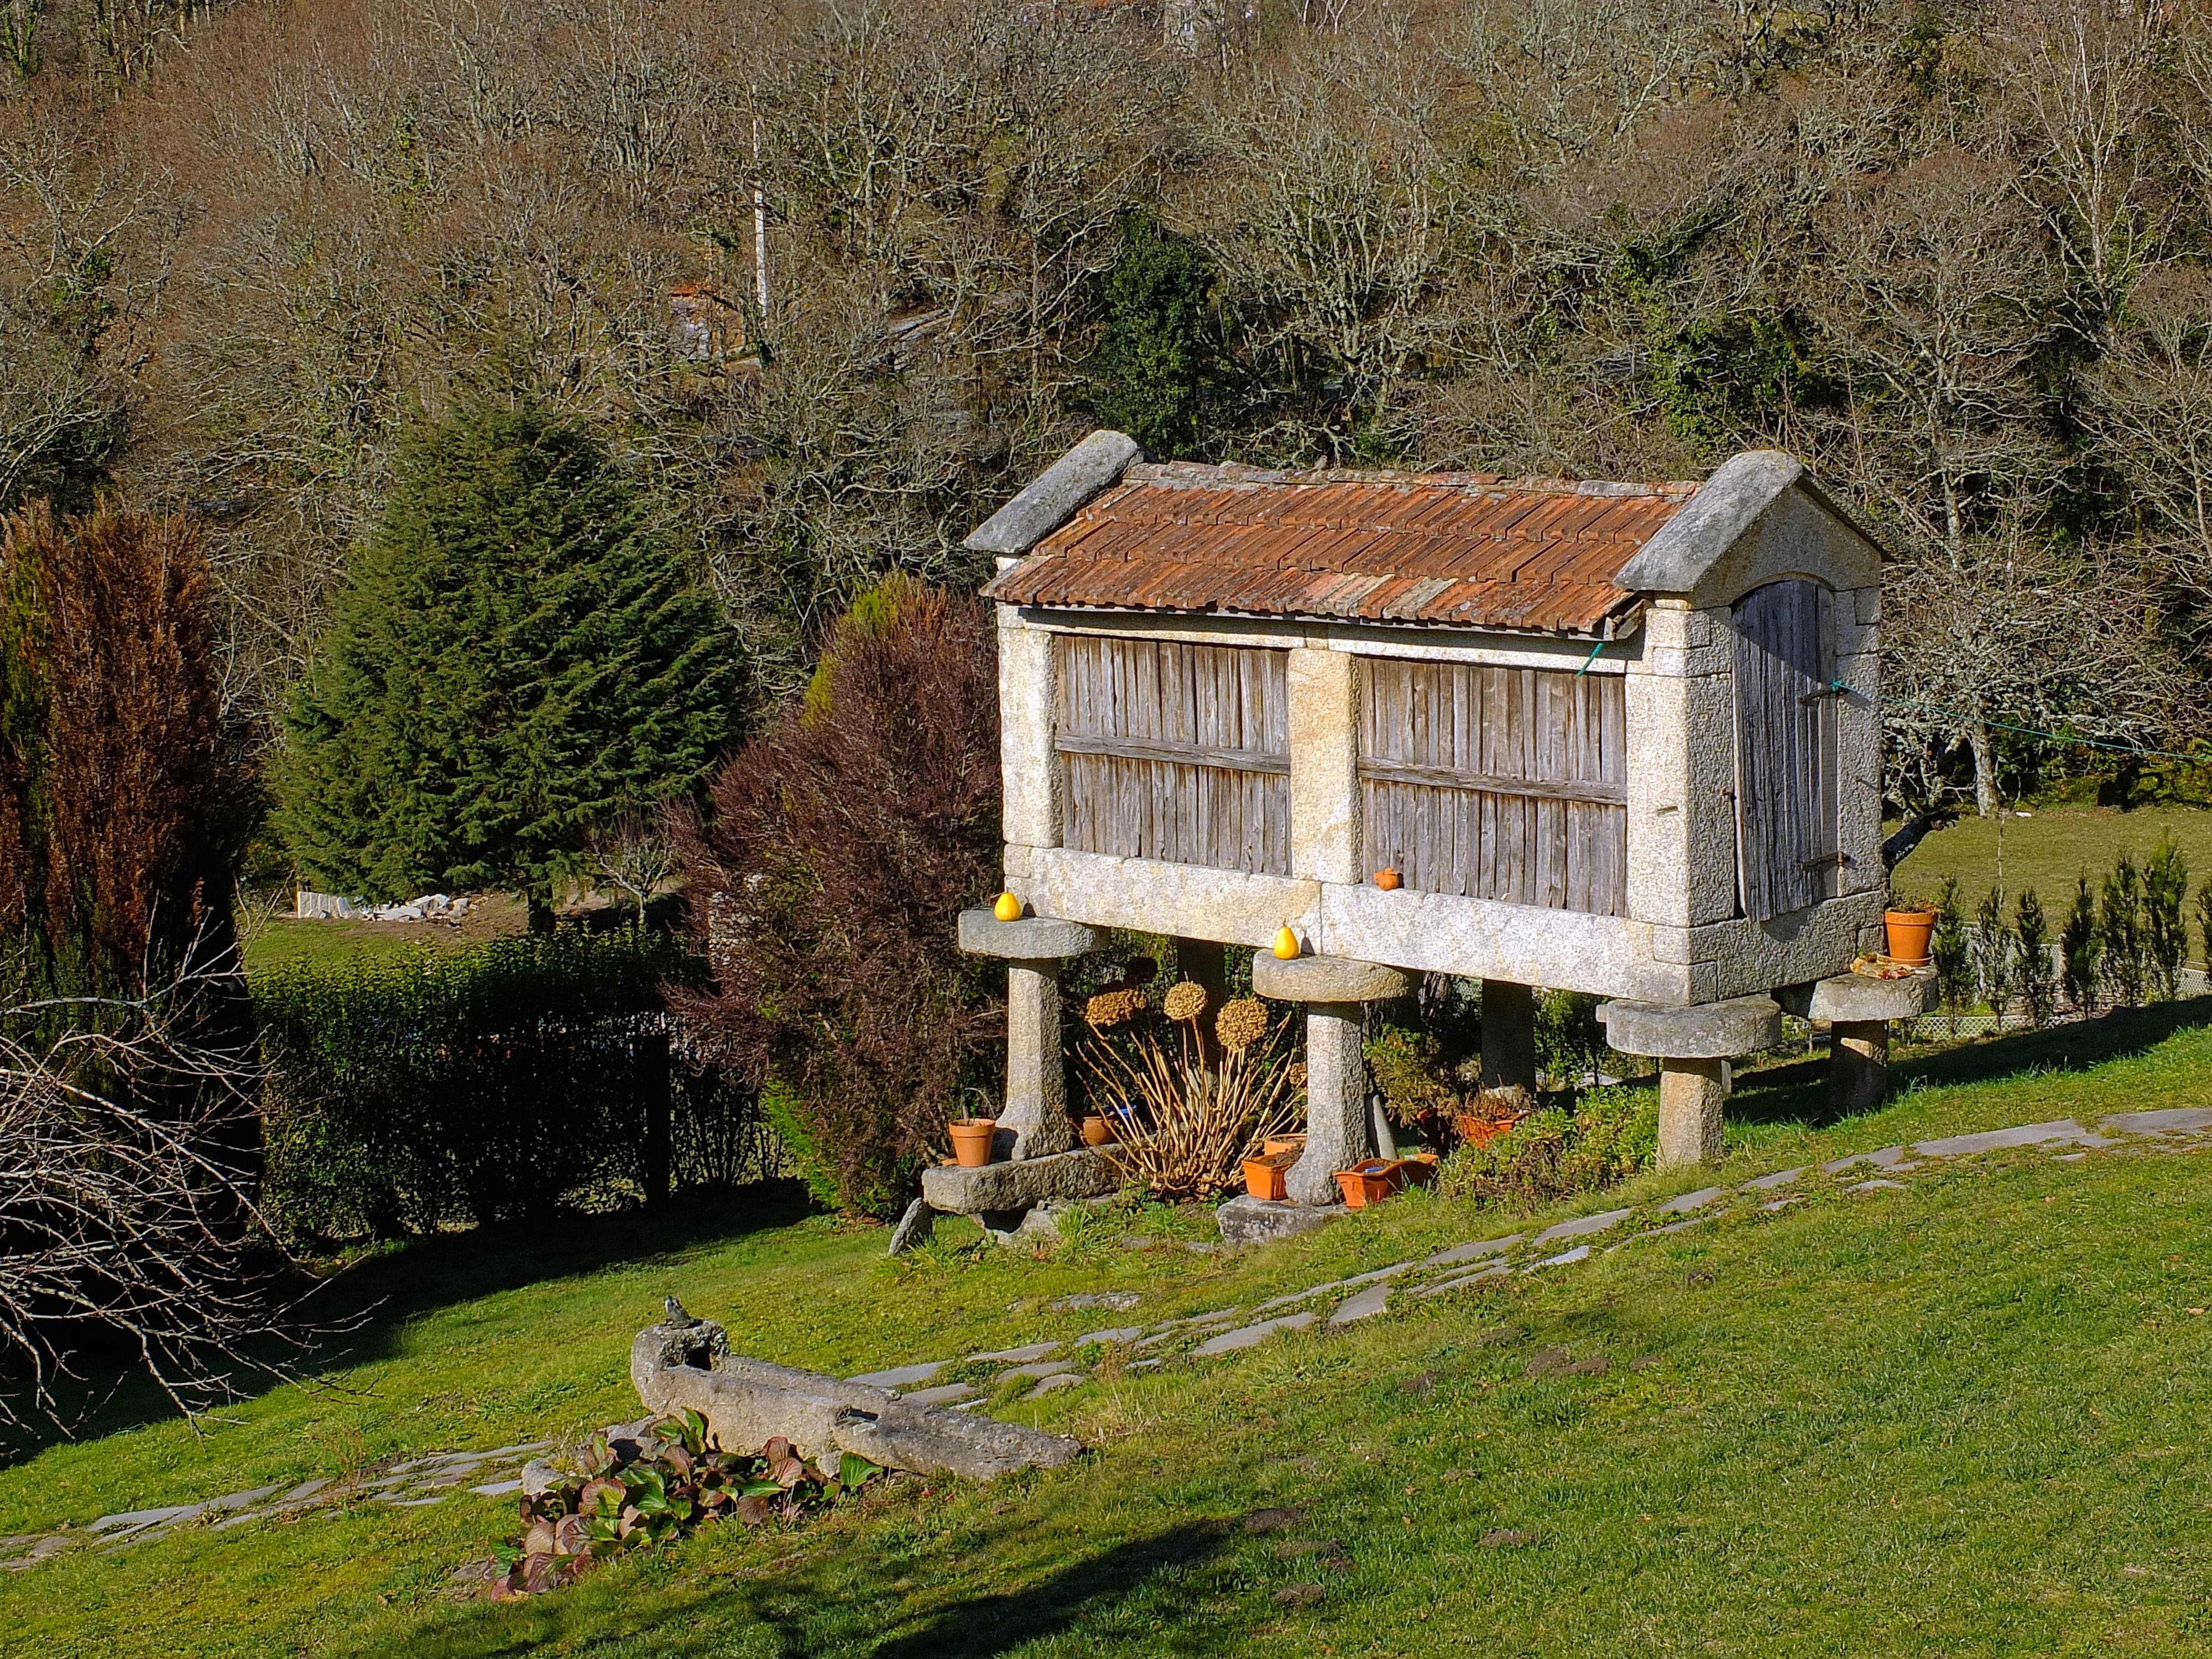
farm, house, building, barn, hut, village, shack, agriculture, spain, galicia, pontevedra, log cabin, espana, ggl1, gaby1, alama, fujifilmxs1, canastros, horreos, rural area